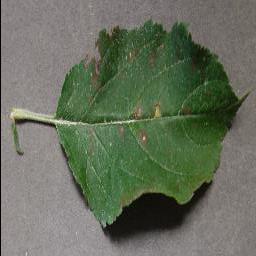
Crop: apple
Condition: cedar_rust